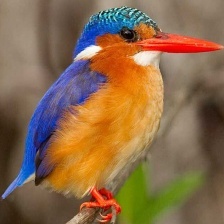
Species: MALACHITE KINGFISHER
Scientific name: CORYTHORNIS CRISTATUS